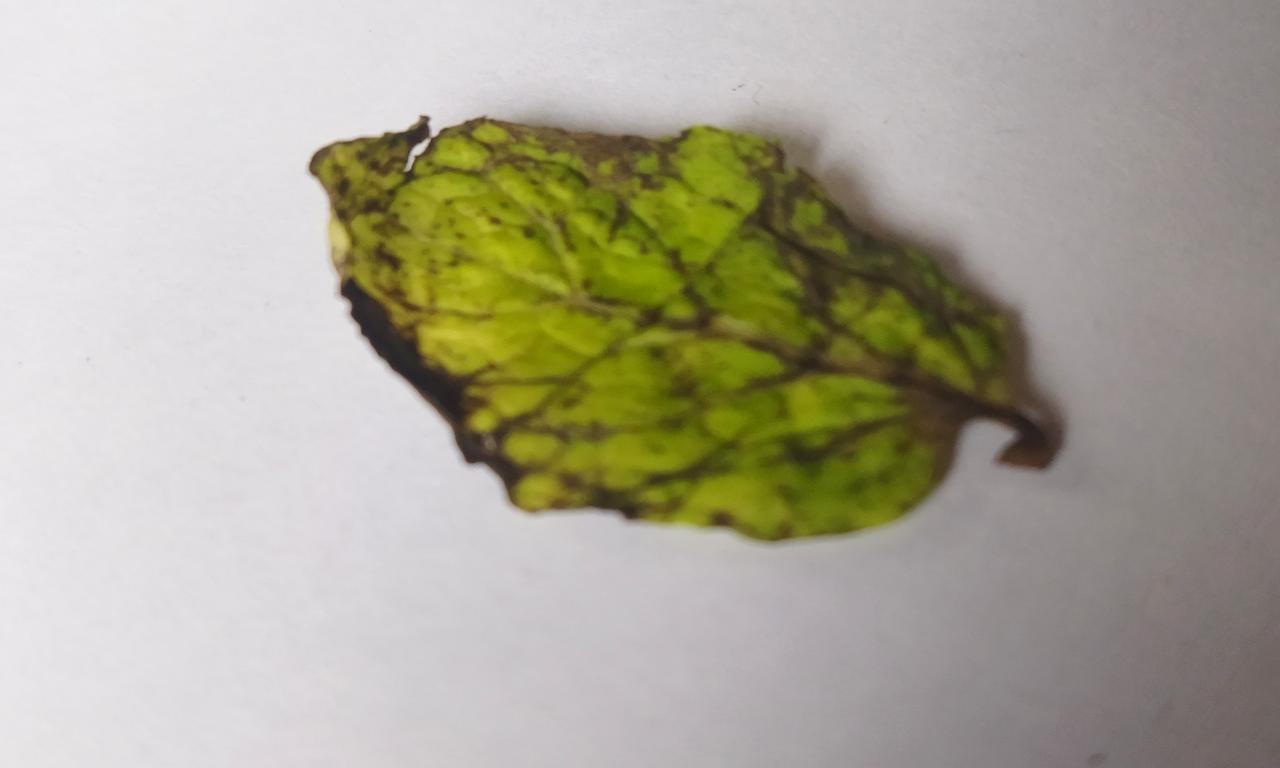
Label: Spoiled